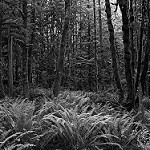
Label: B & W